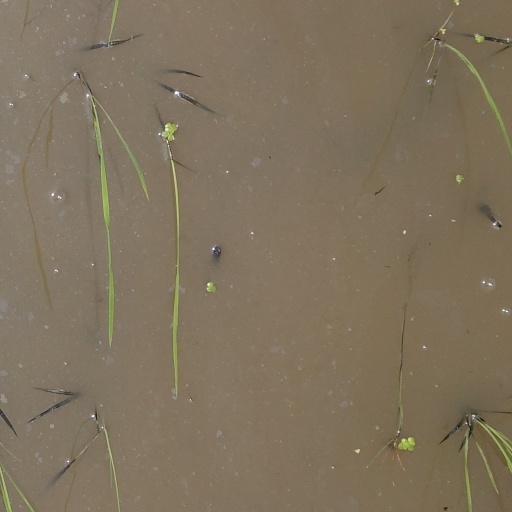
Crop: rice